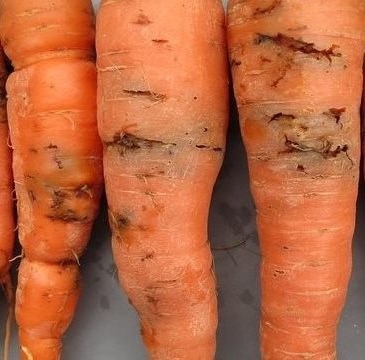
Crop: unknown
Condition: carrot_carrot_cavity_spot